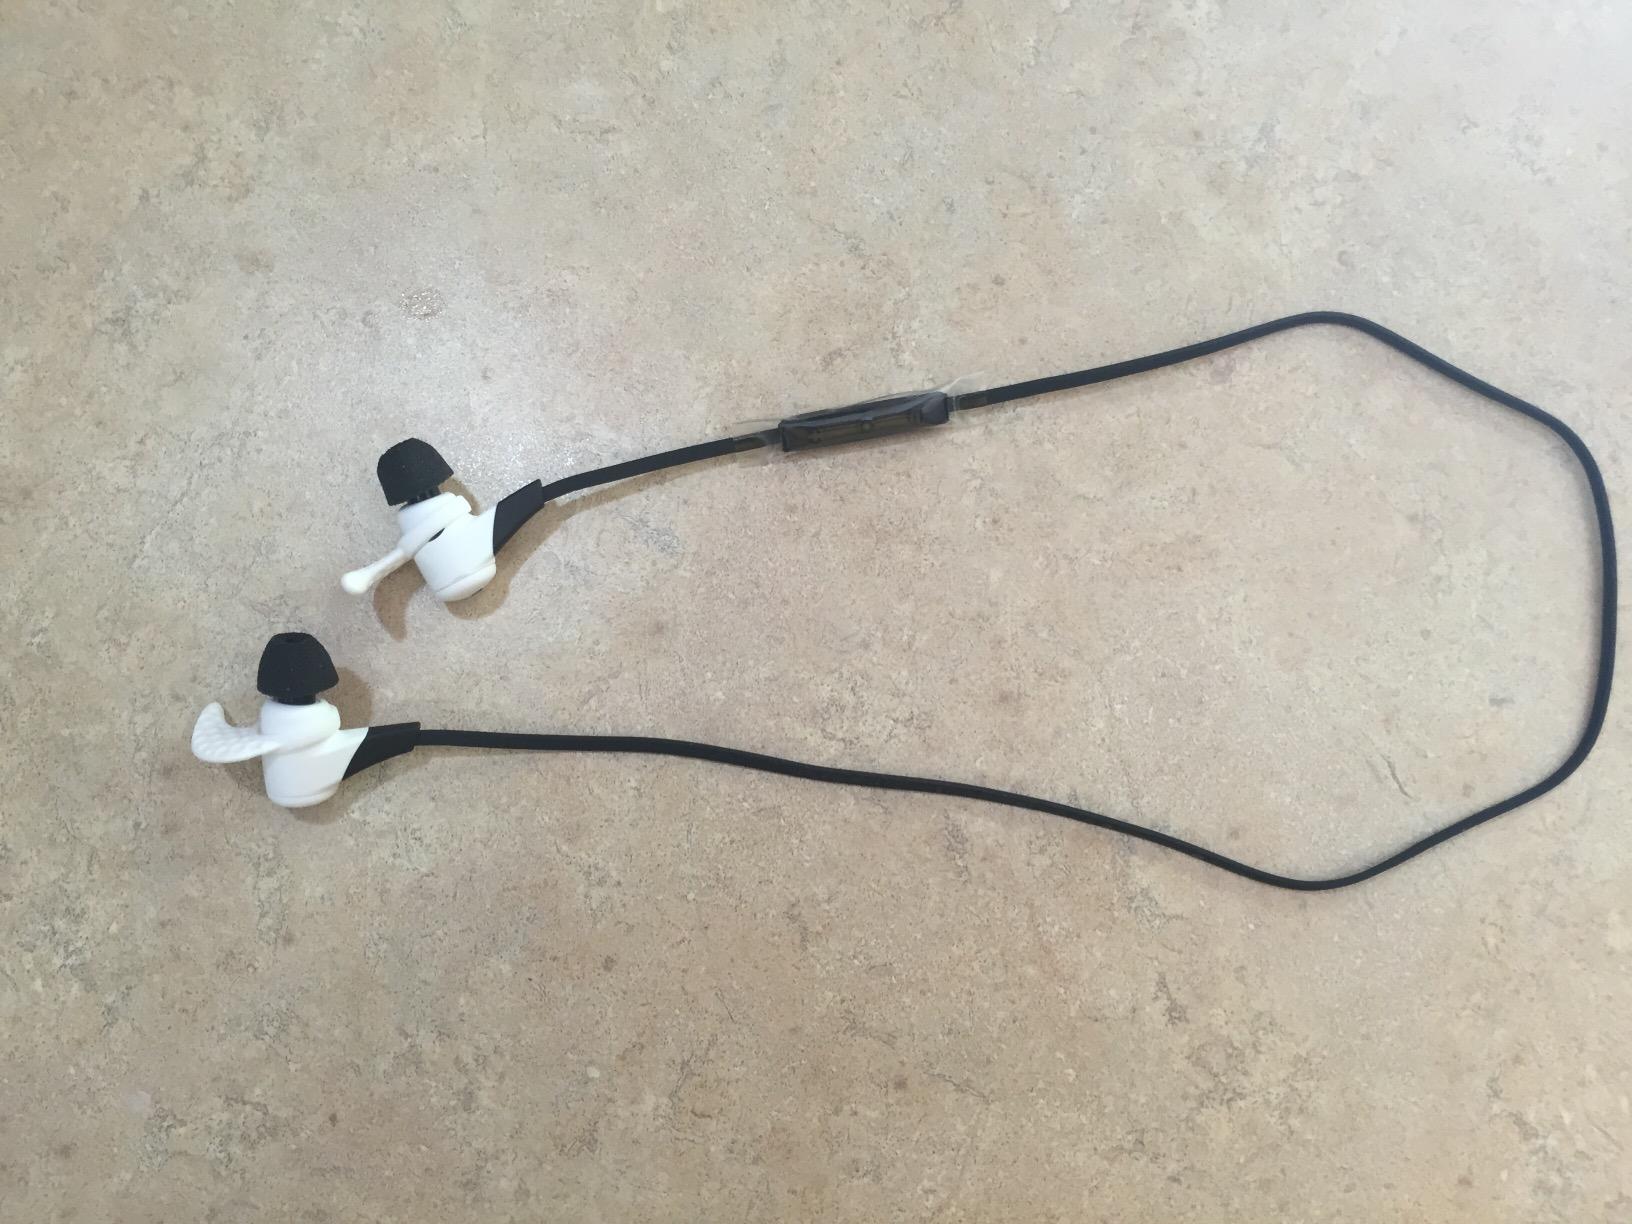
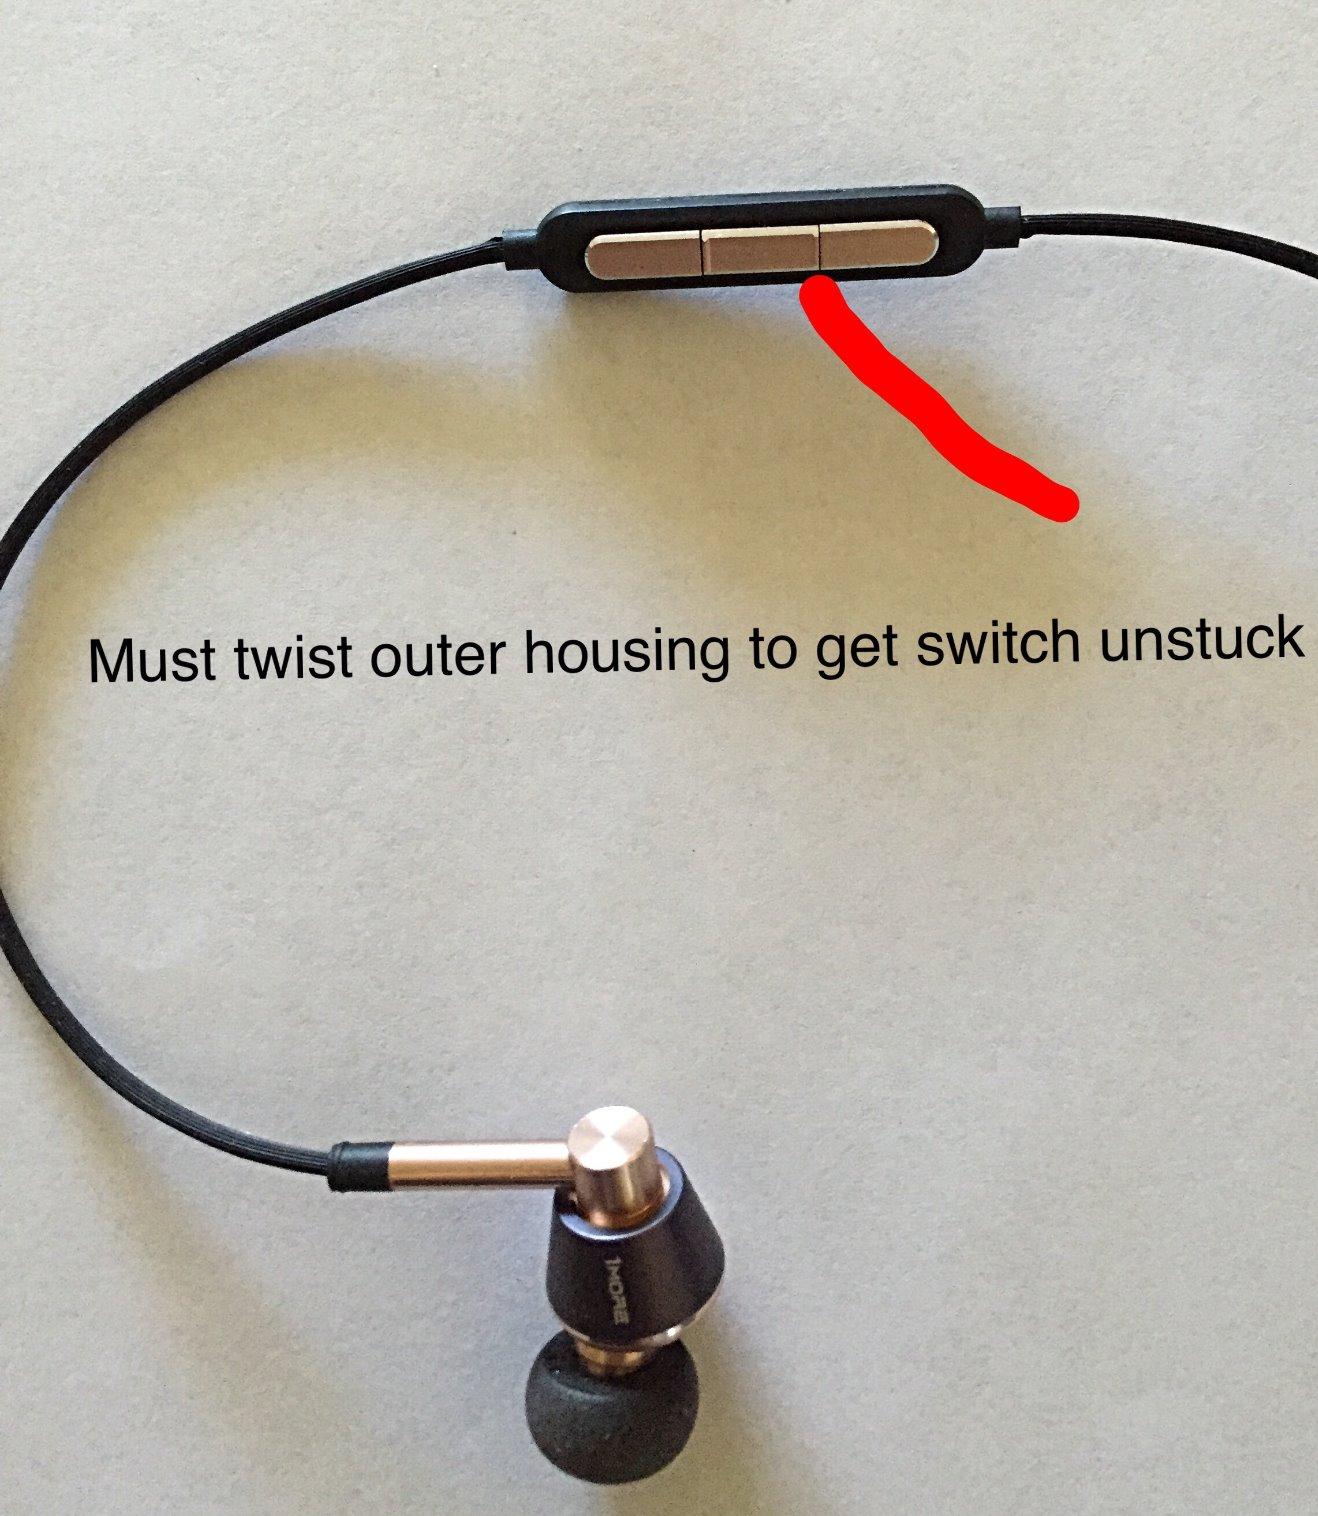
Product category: headphones
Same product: no